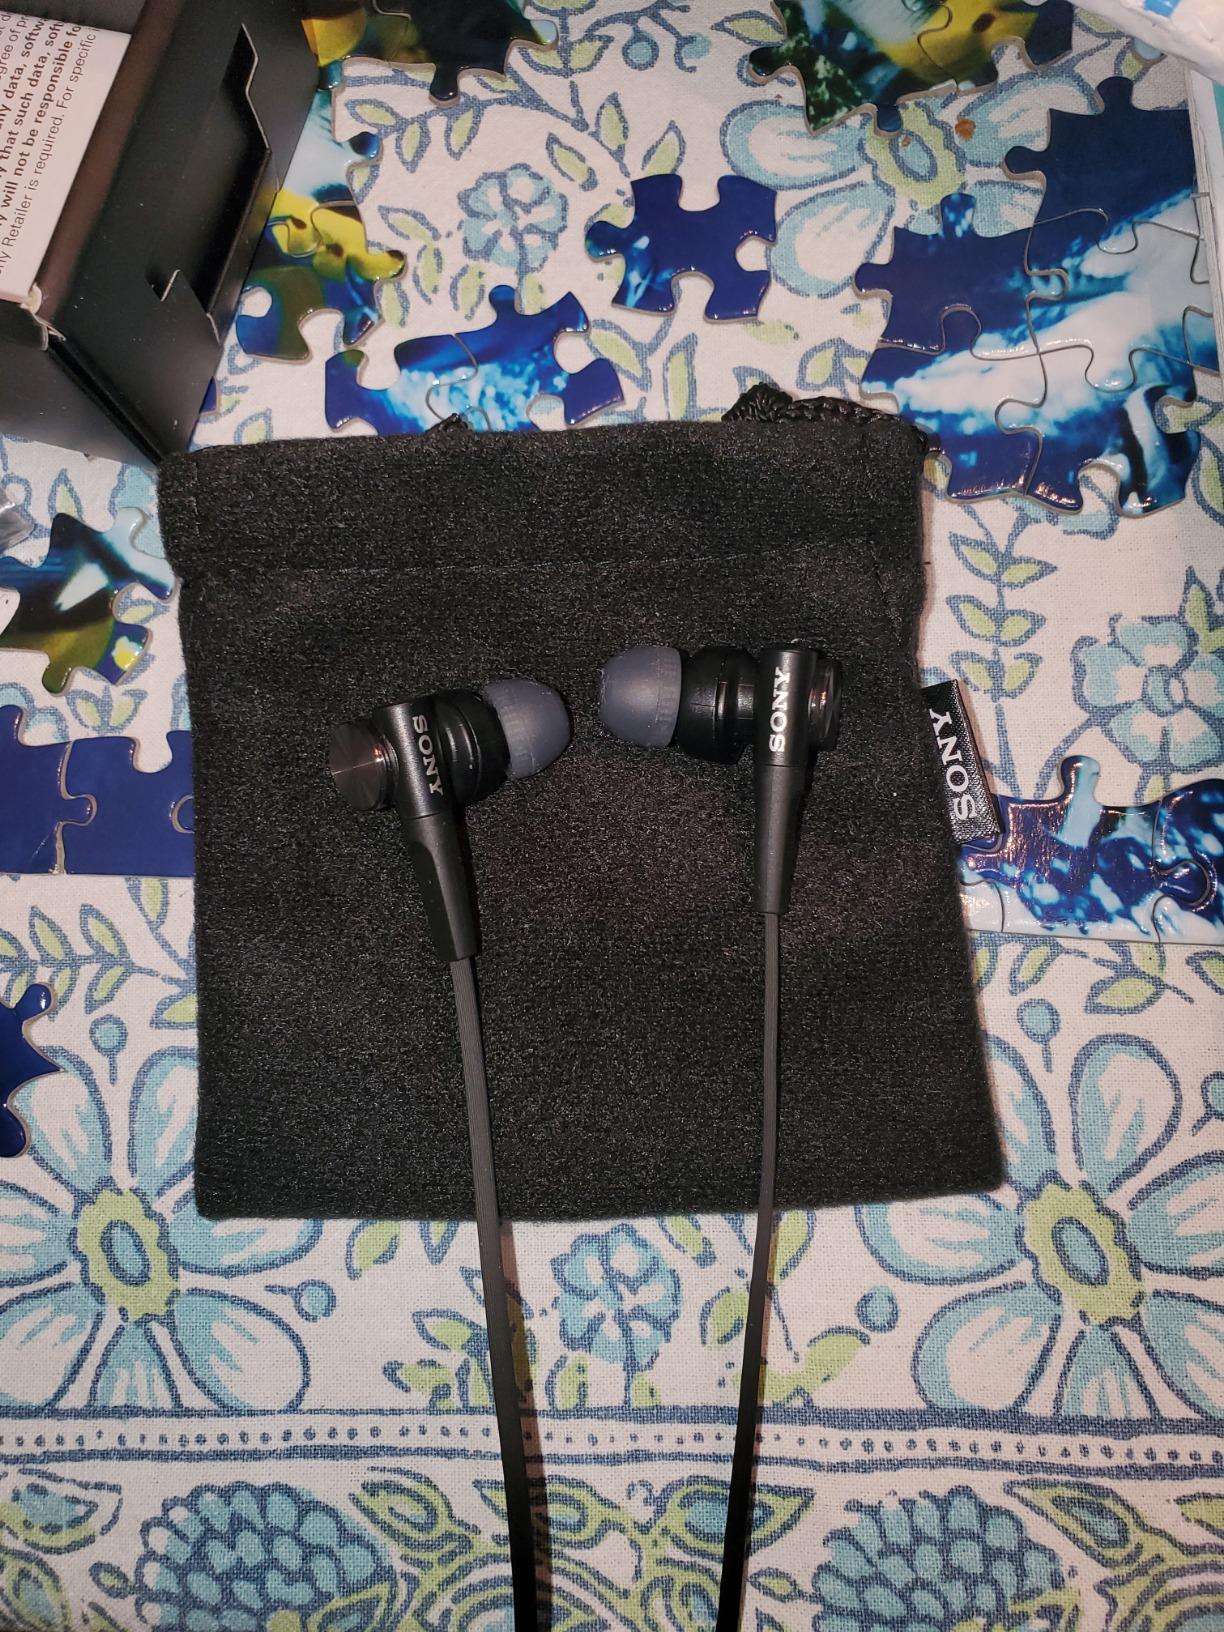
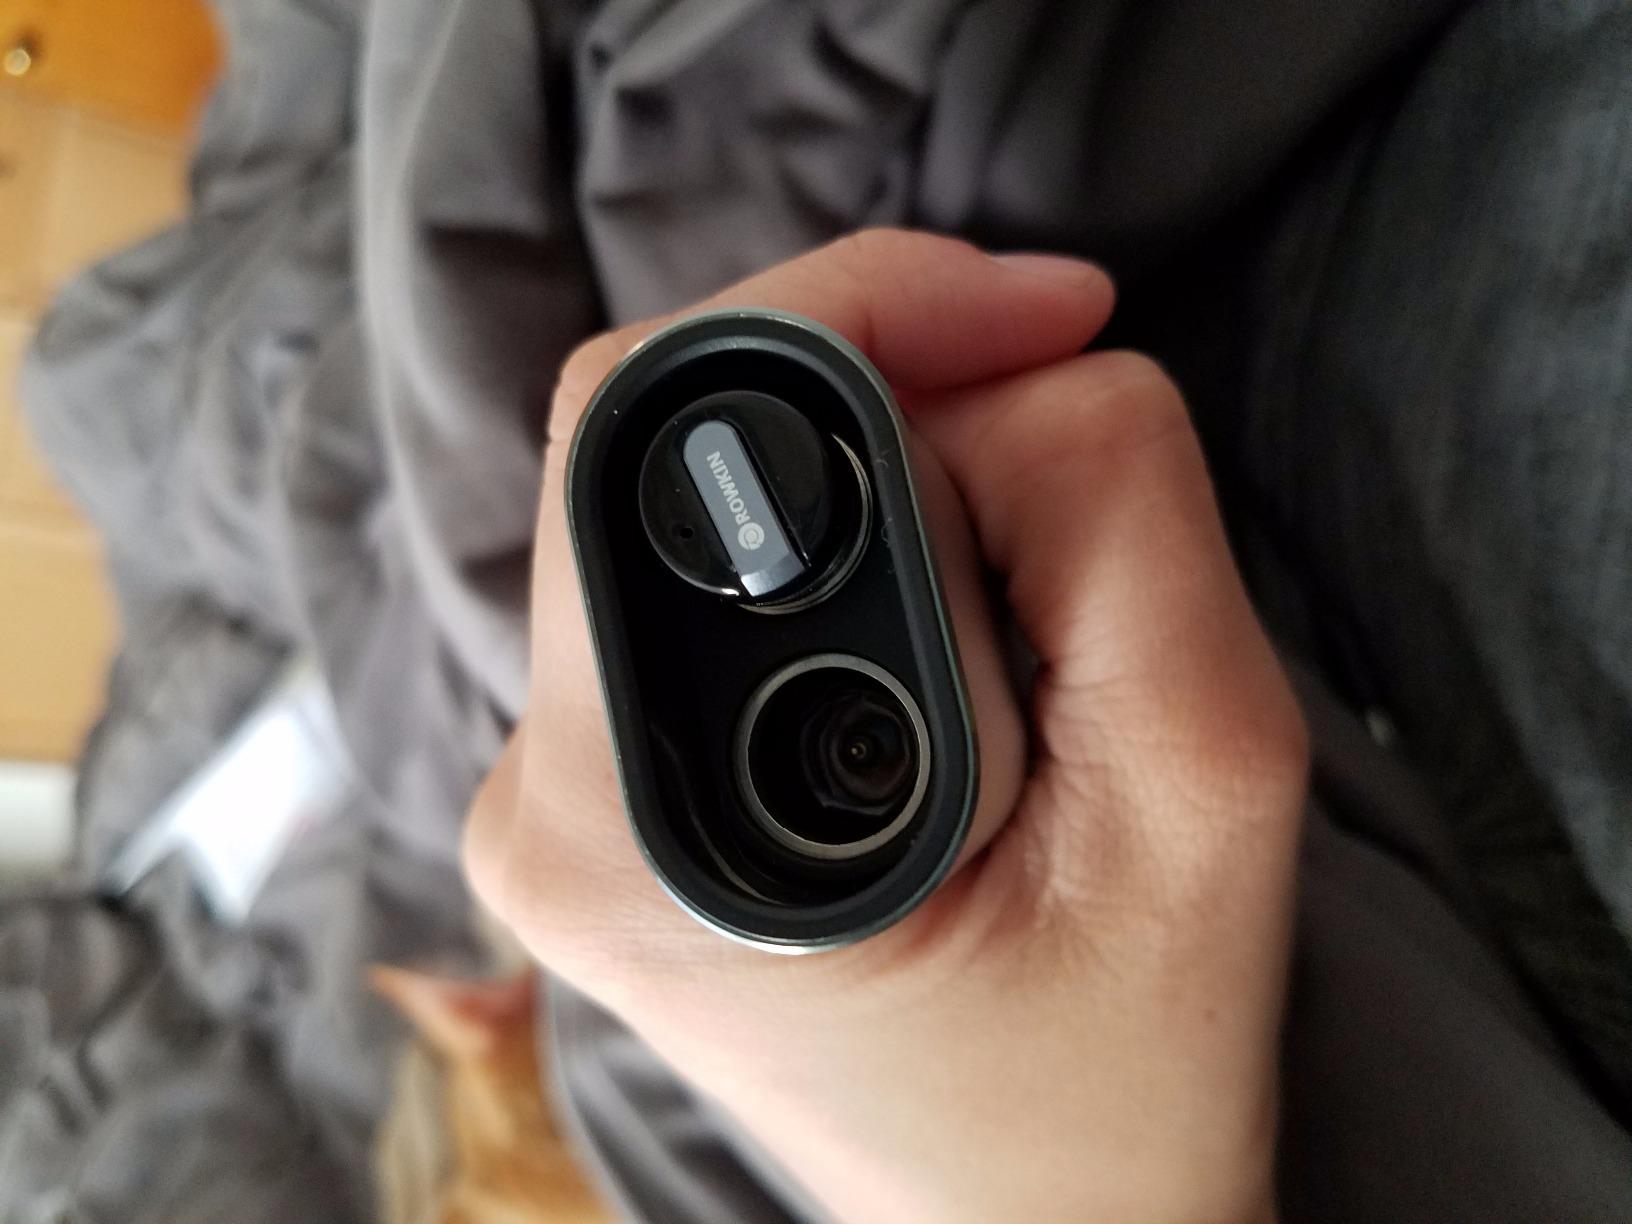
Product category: headphones
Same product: no